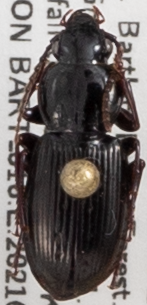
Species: Pterostichus pensylvanicus
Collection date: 2021-06-16
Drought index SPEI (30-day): -2.09
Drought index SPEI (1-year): -1.13
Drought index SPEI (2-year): -0.8